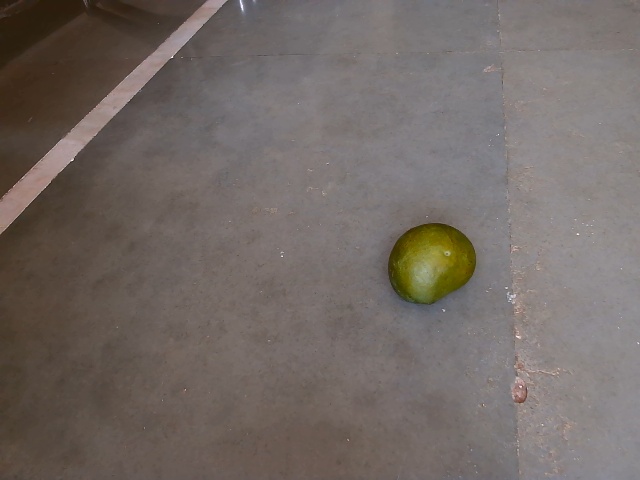
Label: Raw_Mango